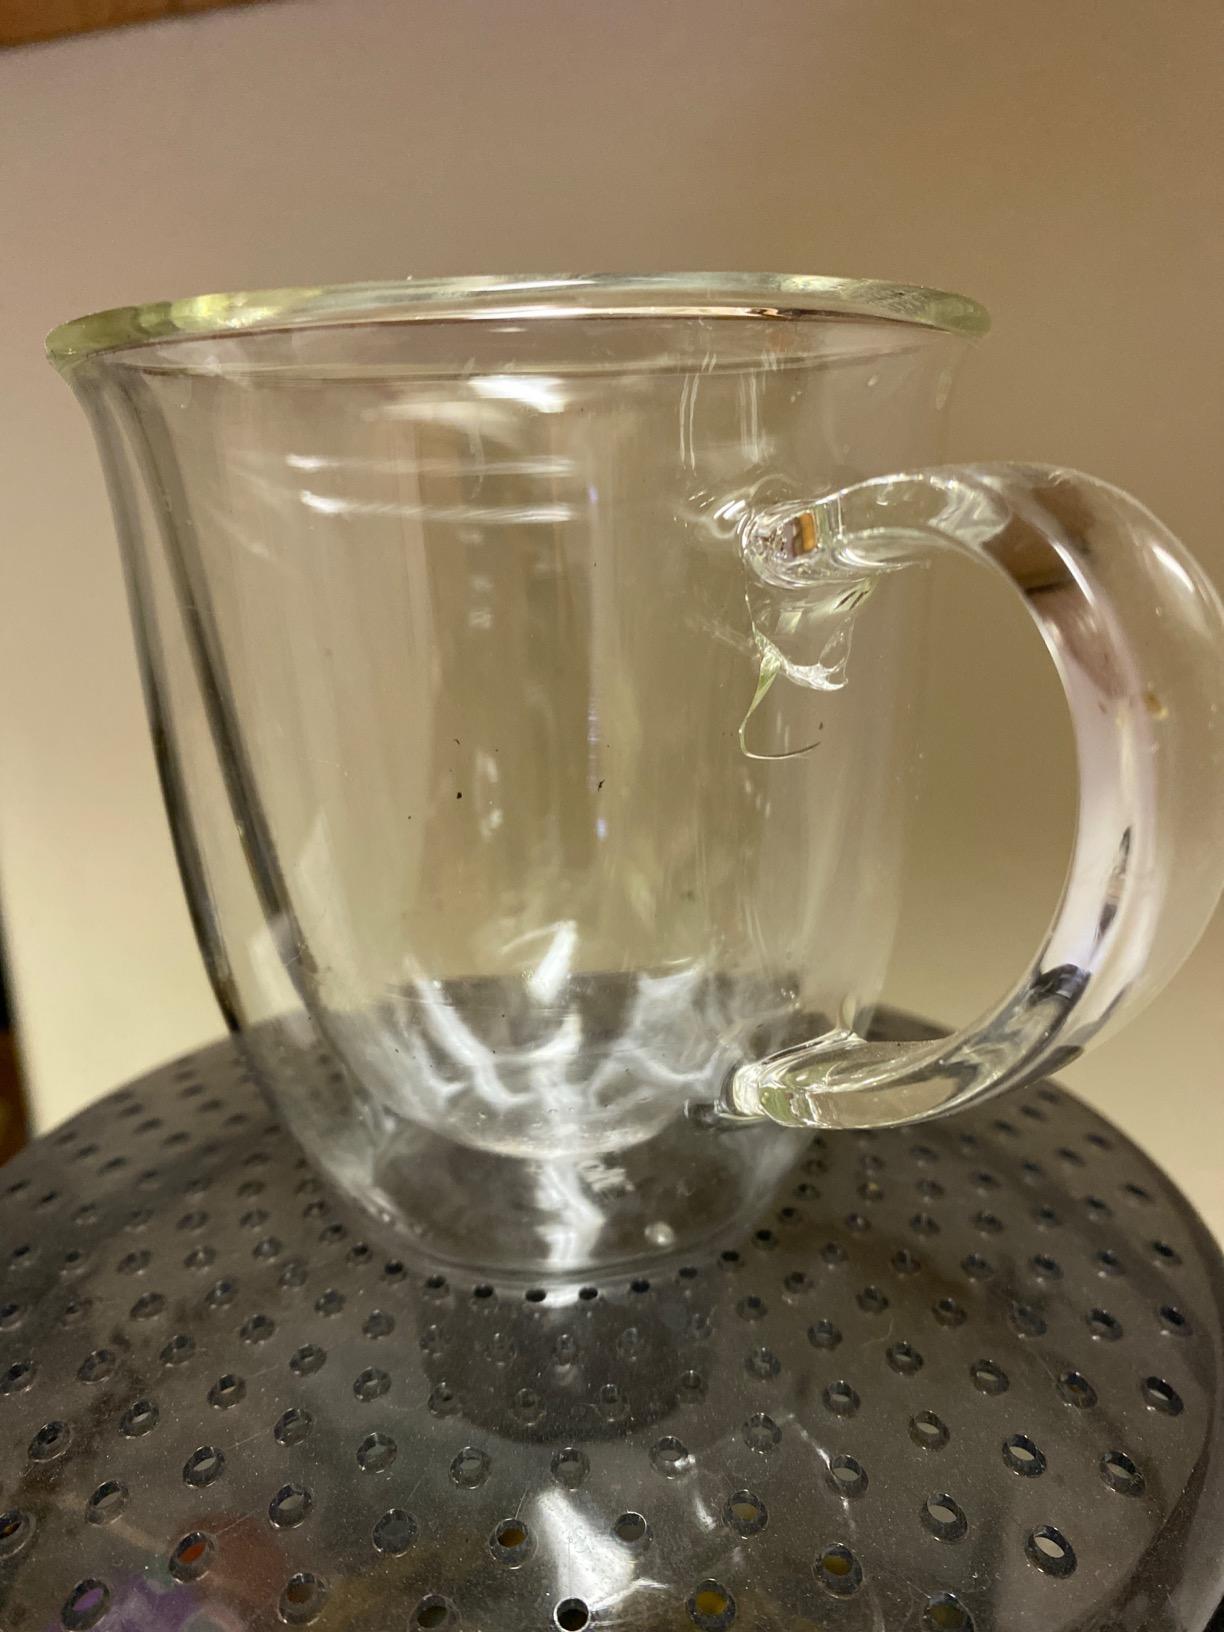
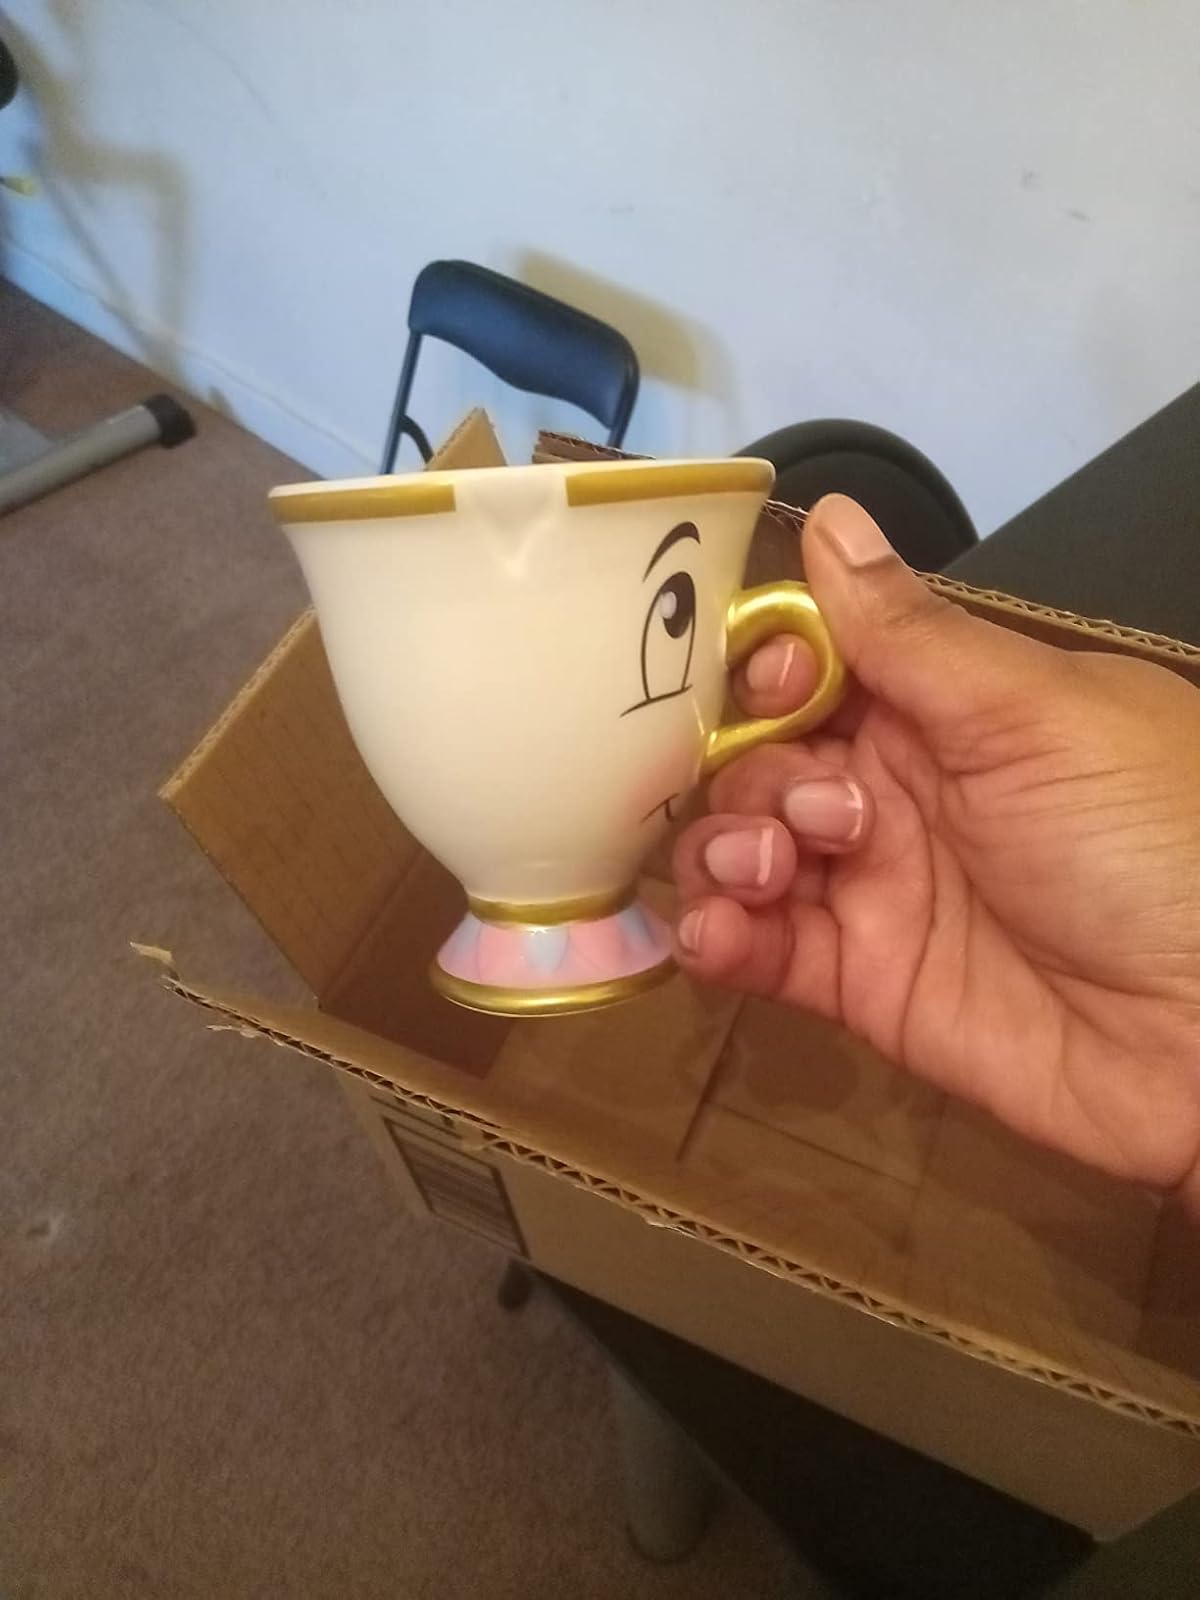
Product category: items_mug
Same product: no